Frederick Charles Victor Laws

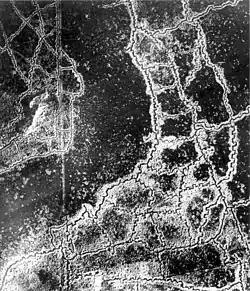
Aerial reconnaissance photograph of the opposing trenches and no-man's land between Loos and Hulluch, France, taken at 7.15 pm, 22 July 1917

Still, in 1914, the British entered into aerial reconnaissance in the First World War with no credible heavier-than-air capability. The shortage was in optics and cameras as well as aircraft and pilots. Laws and his collaborators first created the A-camera, then later the L-camera (for Laws), which became the standard British airborne camera, usually fixed on the side of the fuselage pointing down. With Lieutenant John Moore-Brabazon, another aviation pioneer, Laws built the L/B camera for special situations, introduced late in the war.